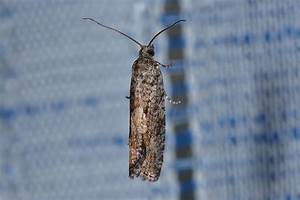
Label: farfalla